COVID-19 vaccination in Ukraine

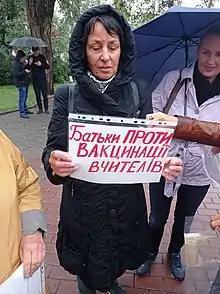
Anti-vaccination protest in Chernihiv (September 2021)

Skepticism towards vaccines in Ukraine was widespread prior to the COVID-19 pandemic. Responding to a 2019 survey, only 29% of Ukrainians said vaccines were safe. Vaccine skepticism is also significant among health workers in Ukraine, with about 40% being categorized as "vaccine hesitant" by UNICEF. In March 2021, about half of the population did not plan to get vaccinated against COVID-19 even if a vaccine were available.